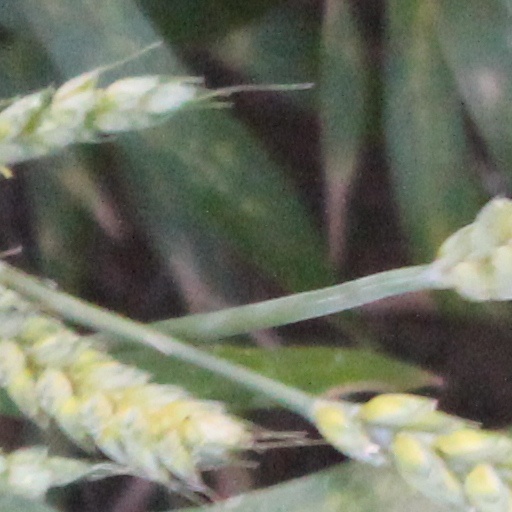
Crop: wheat